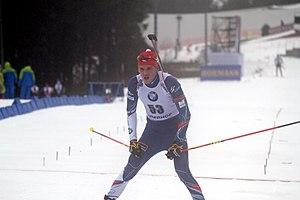
Adam Václavík, né le 18 février 1994 à Jilemnice, est un biathlète tchèque.